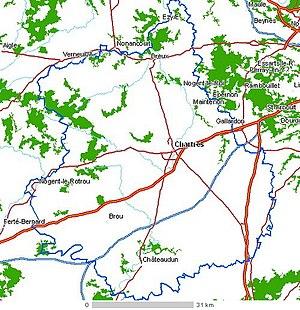
Carte du département d'Eure-et-Loir (France). Légende